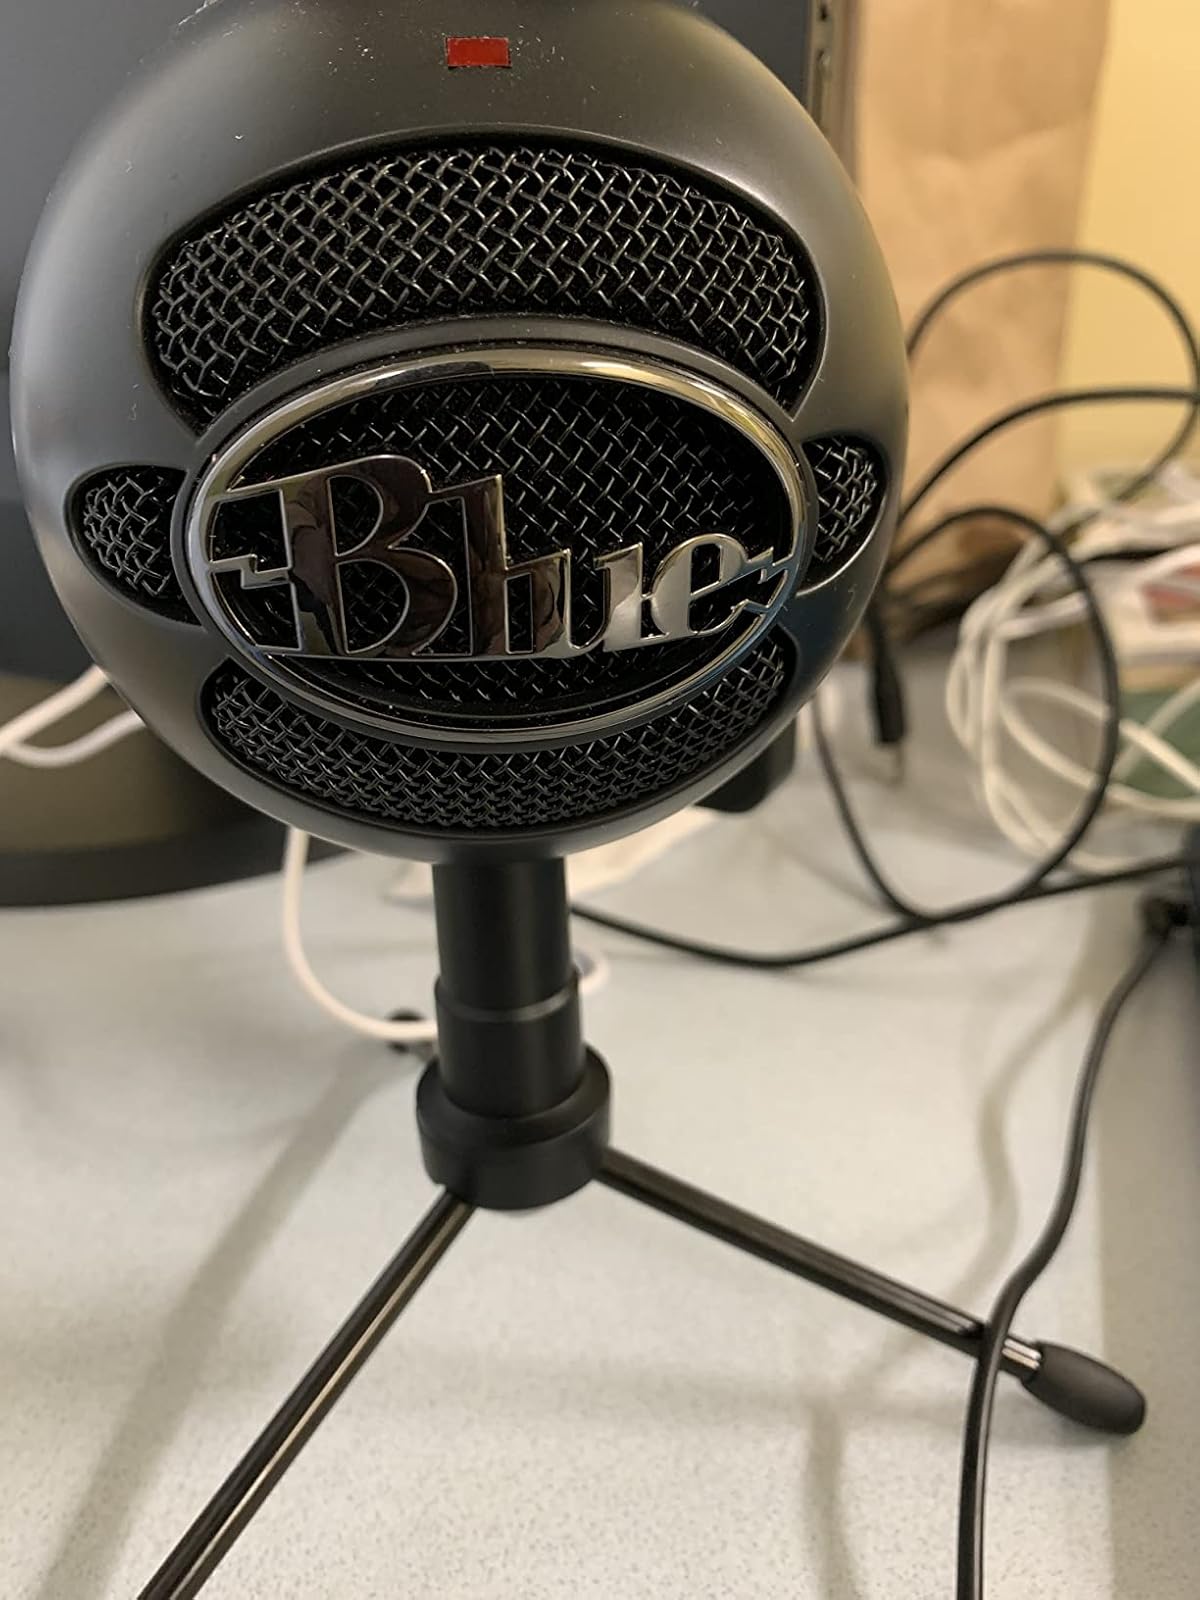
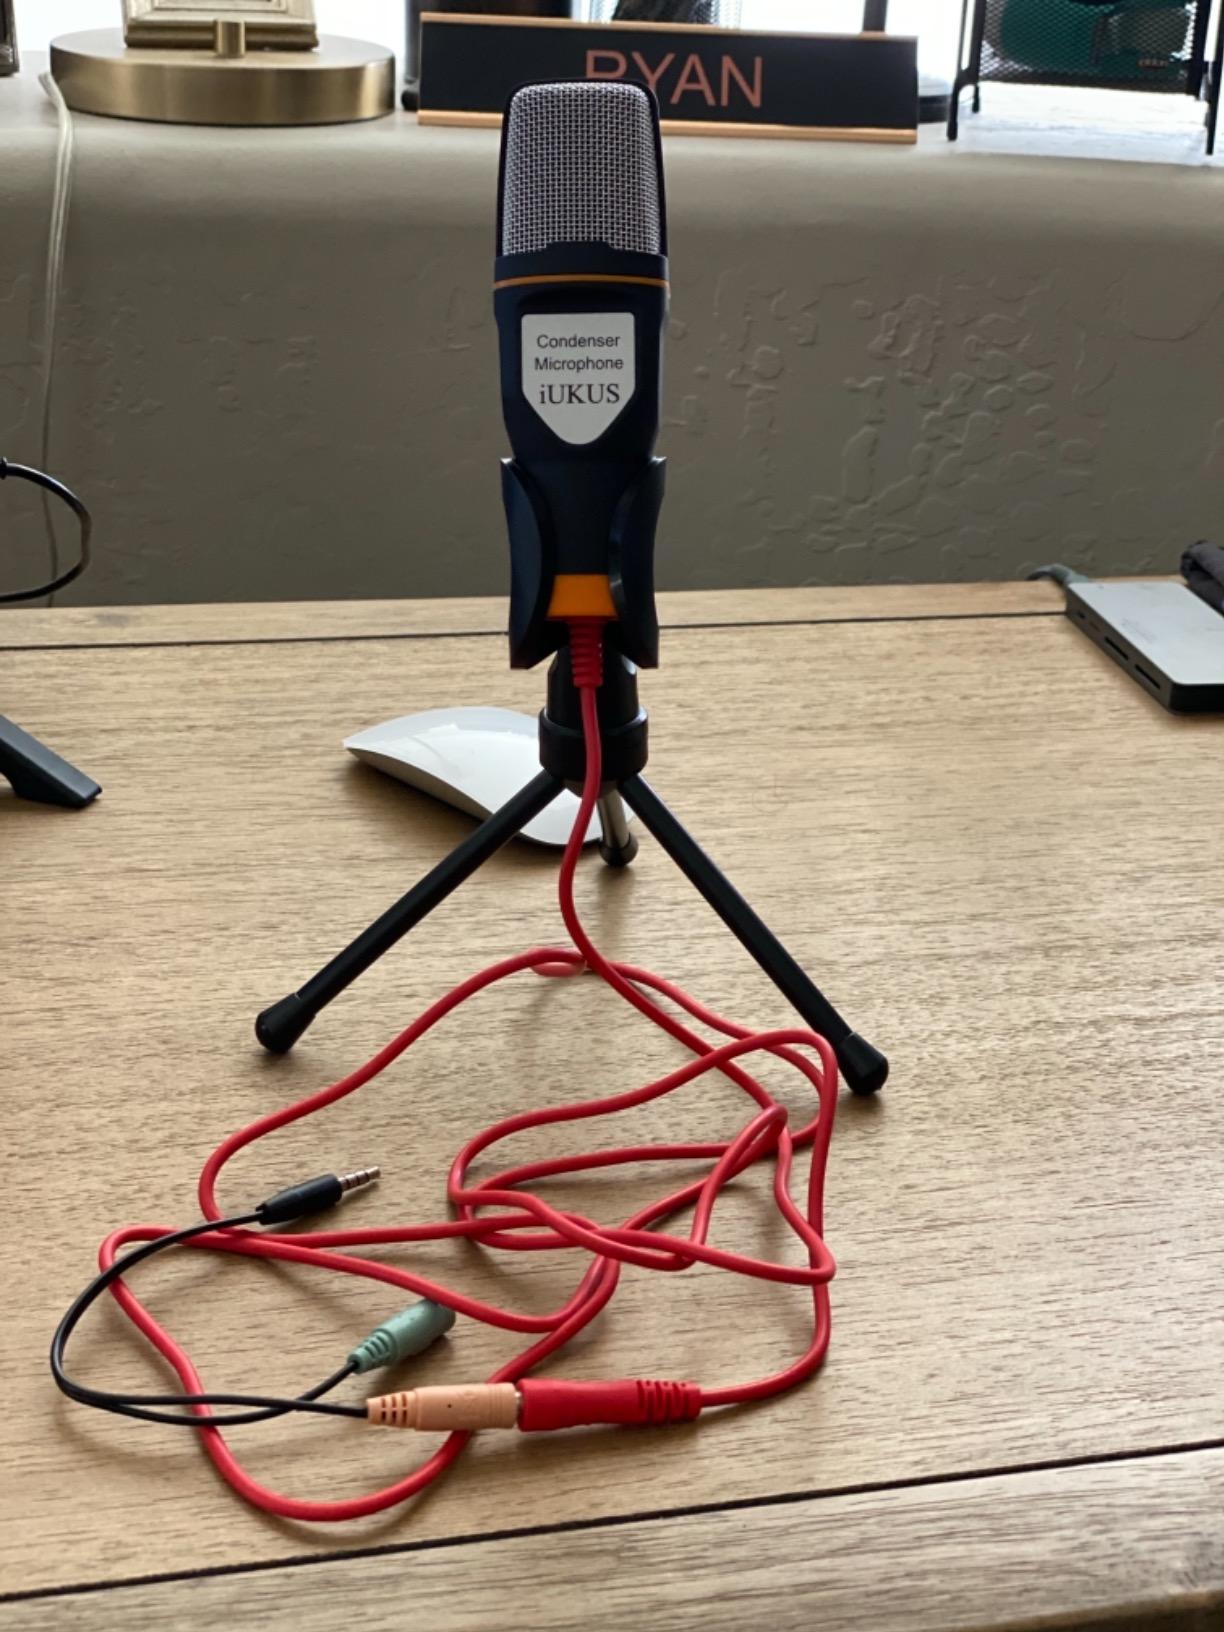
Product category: microphone
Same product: no